Gherardini family

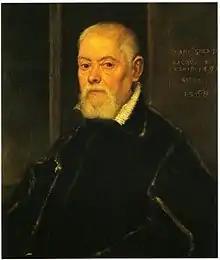
Portrait of Marquis Francesco Gherardini, by Tintoretto, 1568

According to the most recent university research, in 856 the family founded the Church of San Piero a Ema (with Gaifredo) and "nepotes Ceci" as a sobriquet. The family is described in documents dating back to that period and kept in the San Miniato al Monte church in Florence. They were feudatories in the Chianti and the Val d'Elsa areas and settled in Florence in 1100 following the death of Matilda of Tuscany. They founded the Republic of Florence and had a number of Consuls in the Republic ("Consul Civitatis": heads of government).